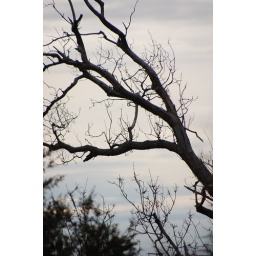
dead tree in grey sky